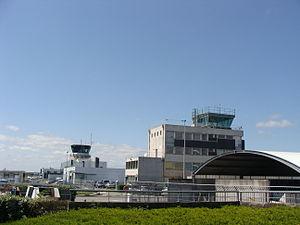
Aéroport de Rennes - Saint-Jacques - tours de contrôle
L'aéroport de Rennes-Bretagne, communément appelé « aéroport de Rennes Saint-Jacques », est un aéroport international français situé sur la commune de Saint-Jacques-de-la-Lande, au sud-ouest de Rennes.